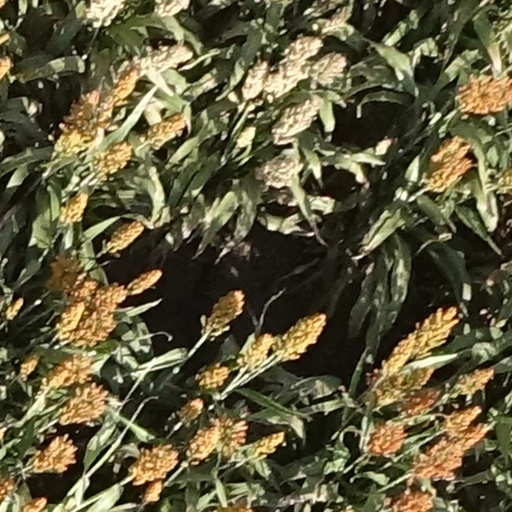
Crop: sorghum